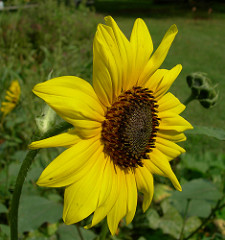
Flower: sunflower